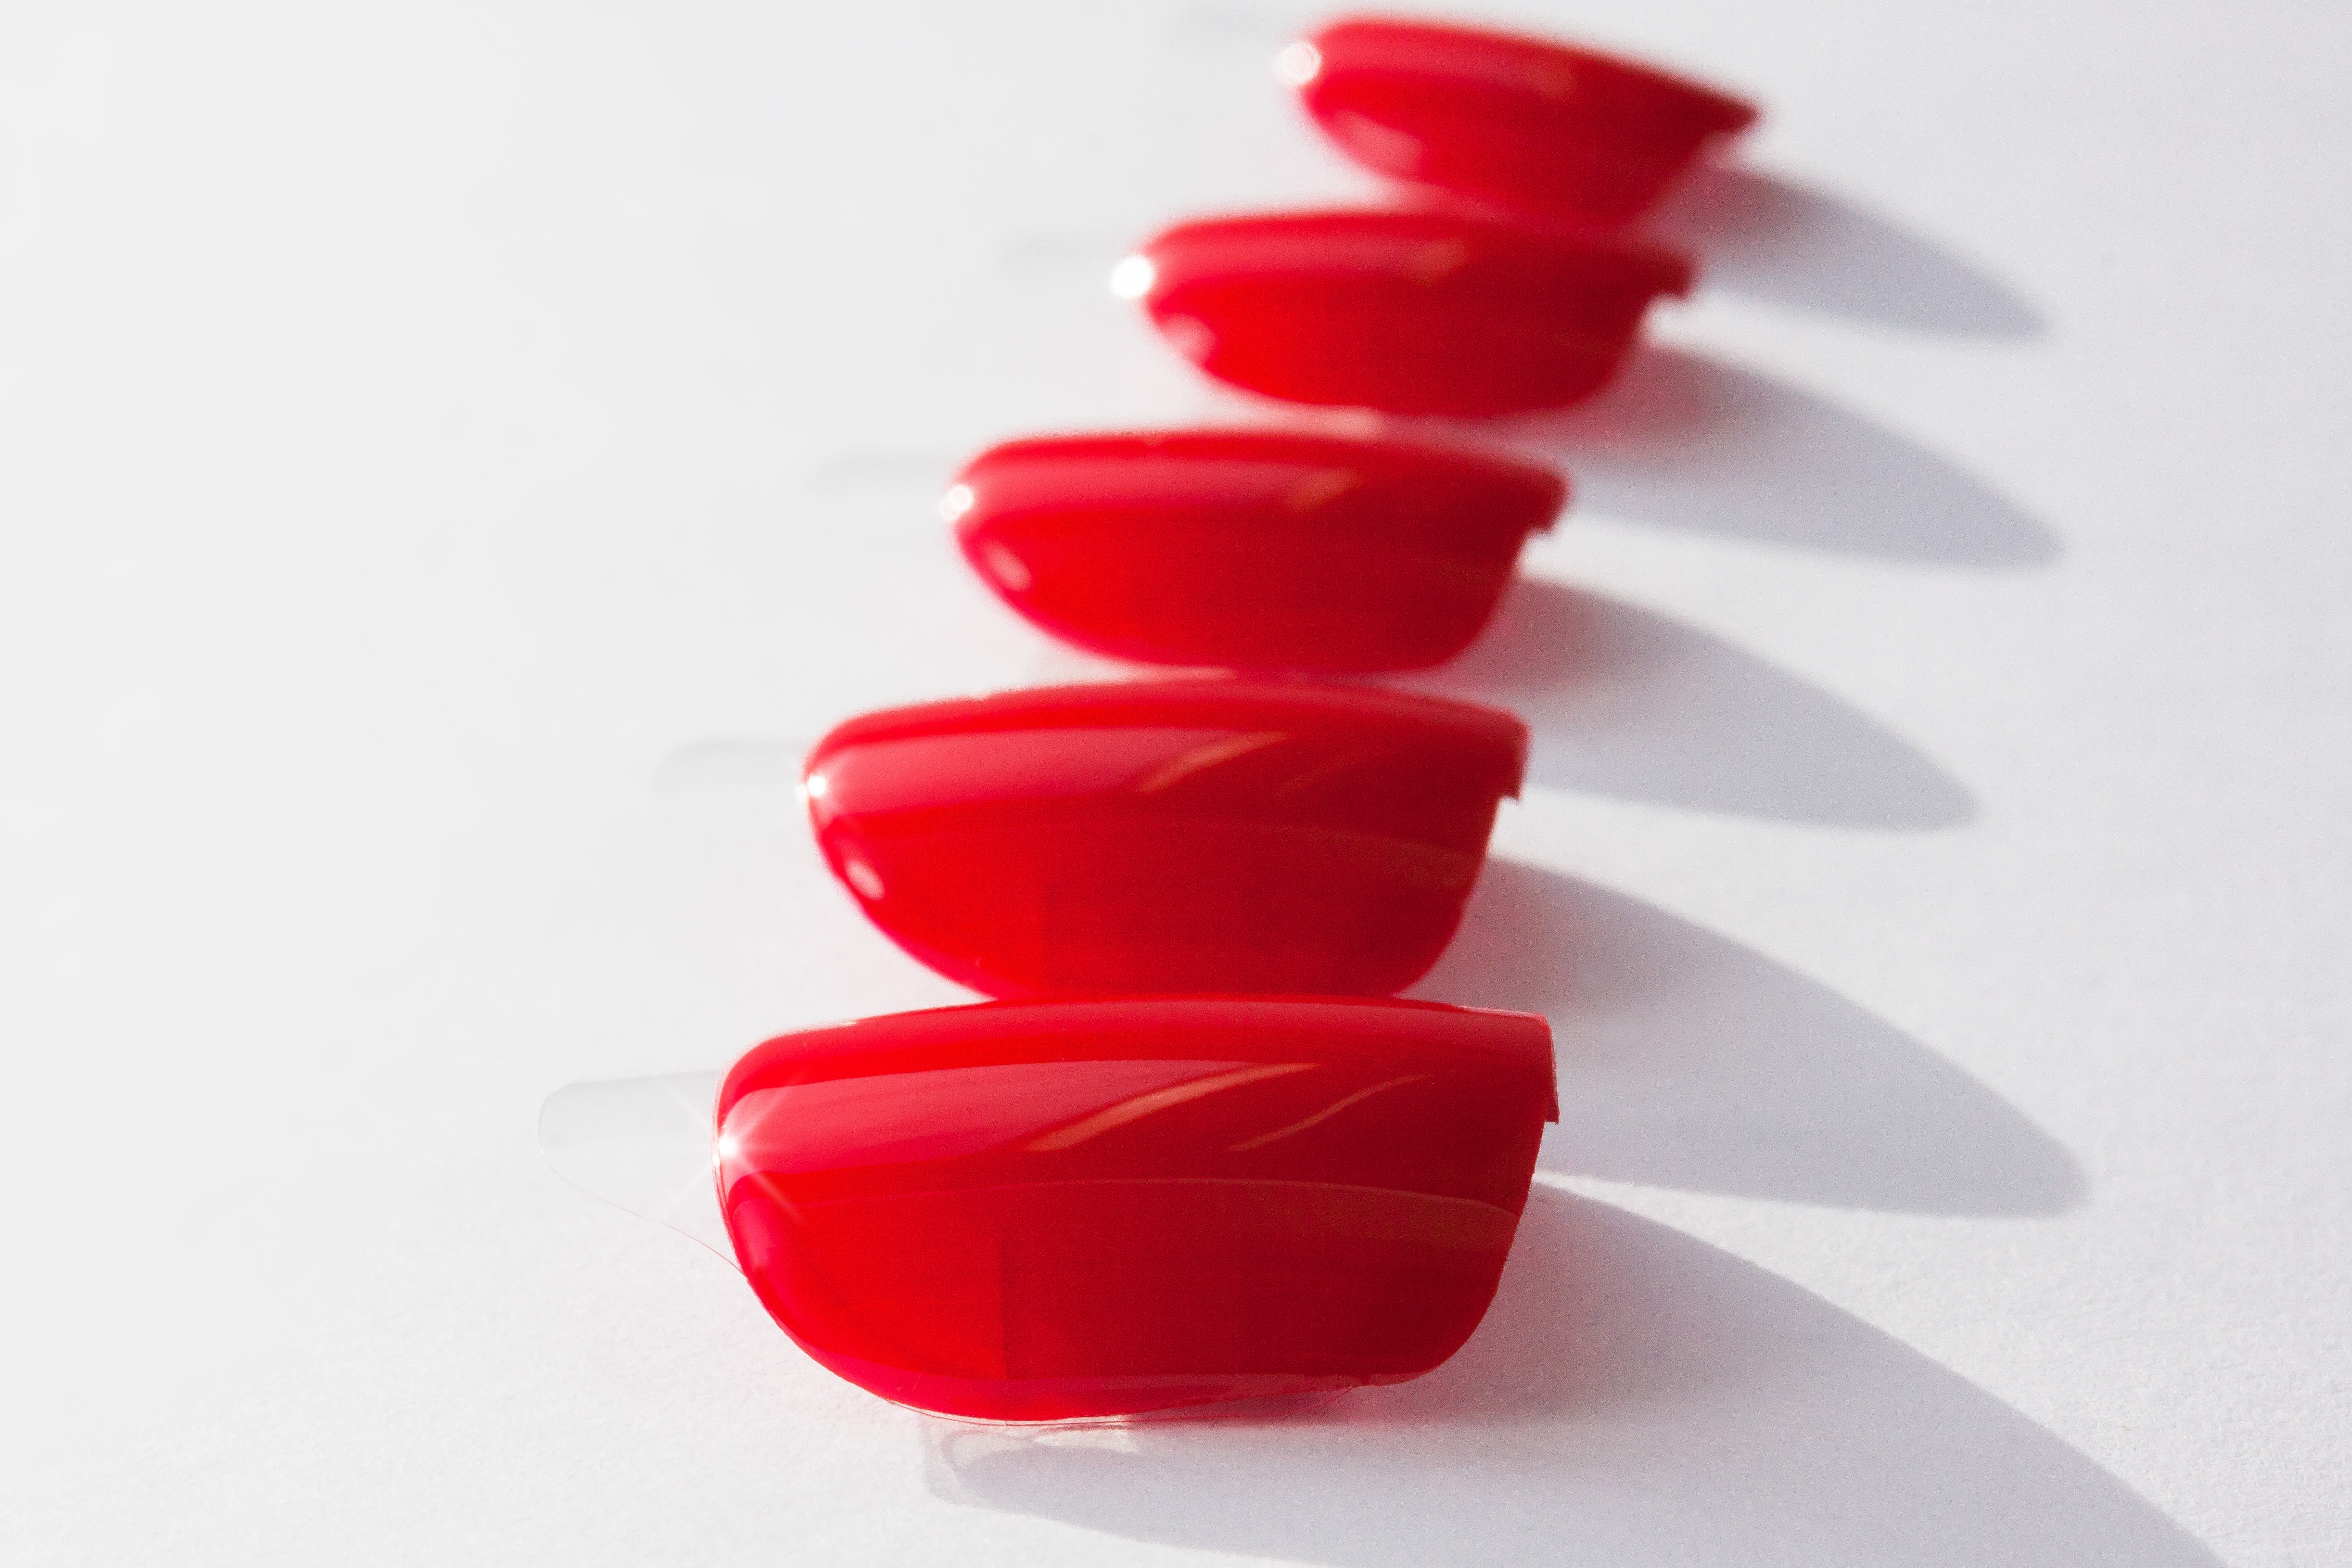
hand, petal, heart, finger, red, fashion, pink, lip, fingernails, beauty, artificial, lacquered, affix, fashion accessory